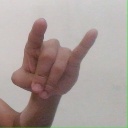
अक्षर: च